German Individual Speedway Championship

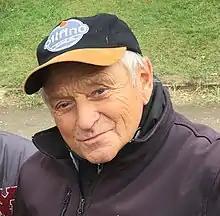
Egon Müller, first champion of West Germany and five times champion, pictured in 2018

Before the German reunification champions of West Germany and East Germany were declared. The first German champion was crowned in 1962, when Jürgen Hehlert won the East German Championship.